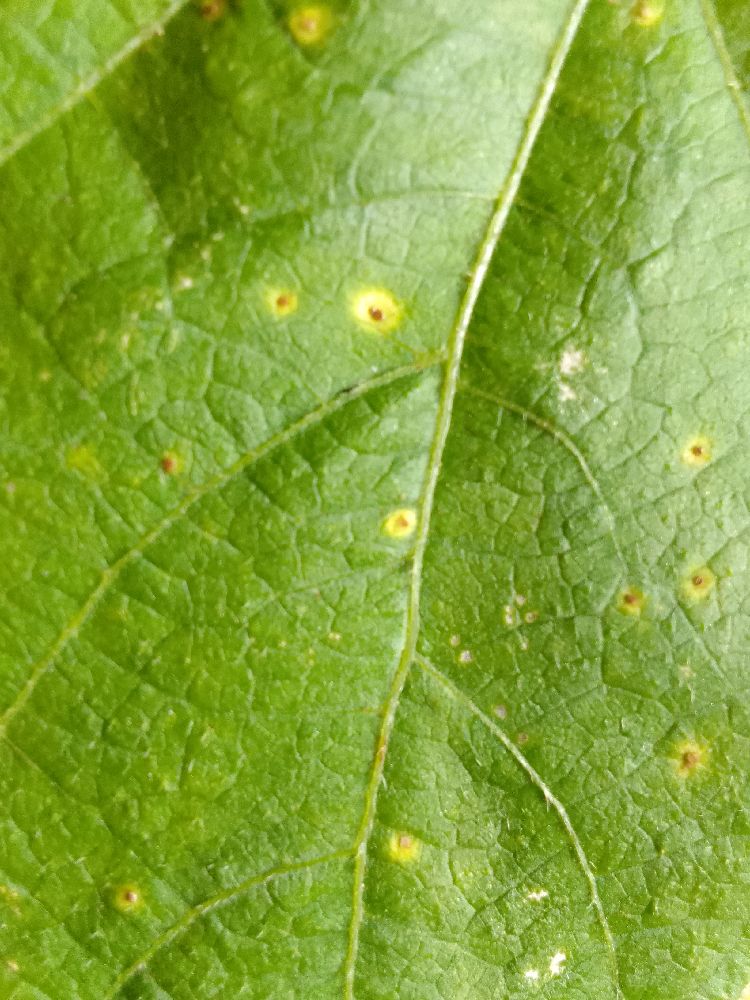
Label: rust